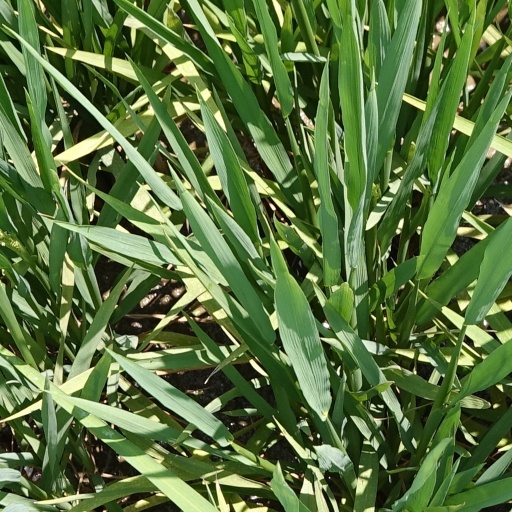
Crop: rice